2022 GT Challenge at VIR

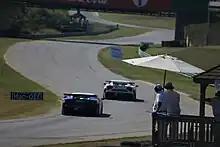
Virginia International Raceway, where the race was held.

International Motor Sports Association's (IMSA) president John Doonan confirmed the race was part of the schedule for the 2022 IMSA SportsCar Championship (IMSA SCC) in August 2021. It was the ninth consecutive year the event was held as part of the WeatherTech SportsCar Championship. The 2022 GT Challenge at VIR was the eleventh of twelve scheduled sports car races of 2022 by IMSA , and it was the last of eight rounds held as part of the WeatherTech Sprint Cup. The race was held at the seventeen-turn Virginia International Raceway in Alton, Virginia on August 28, 2022.